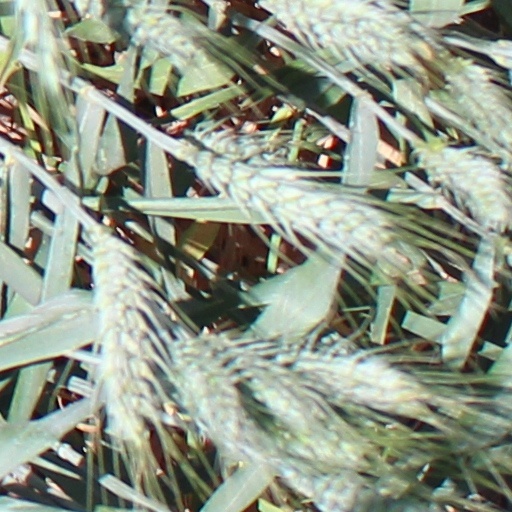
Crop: wheat